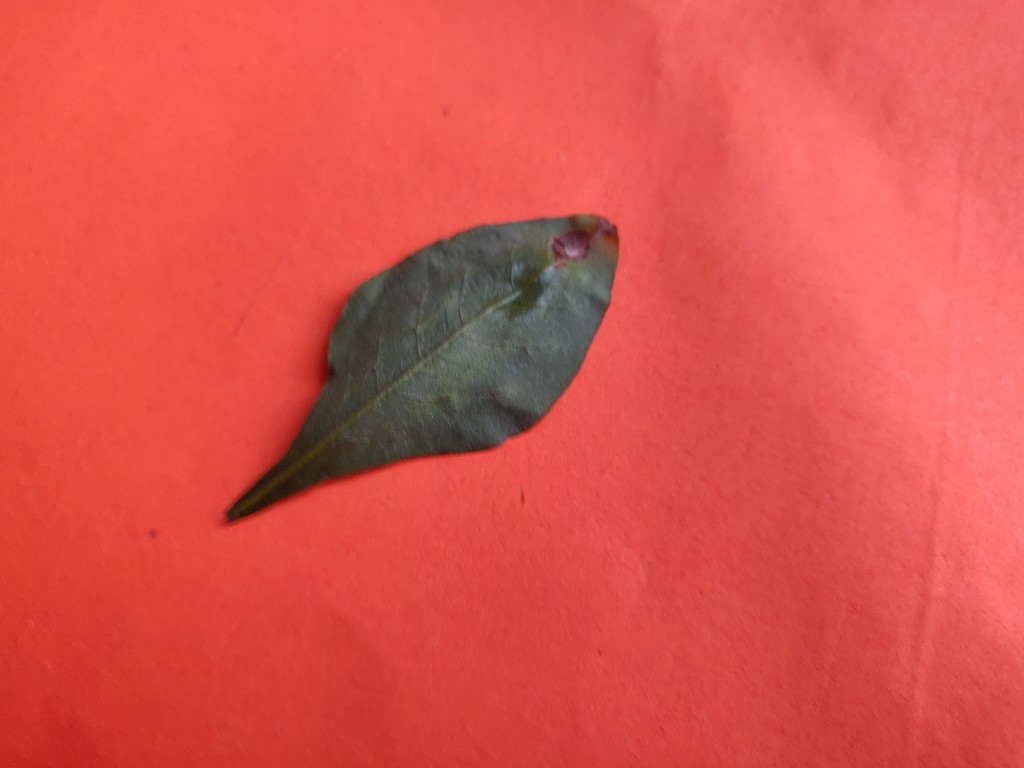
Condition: Unhealthy
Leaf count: single
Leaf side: back